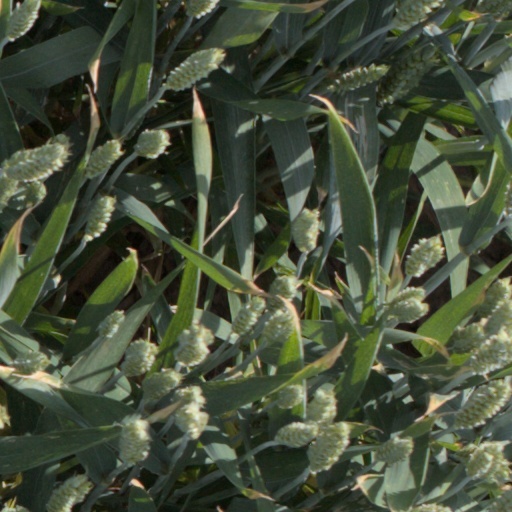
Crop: wheat